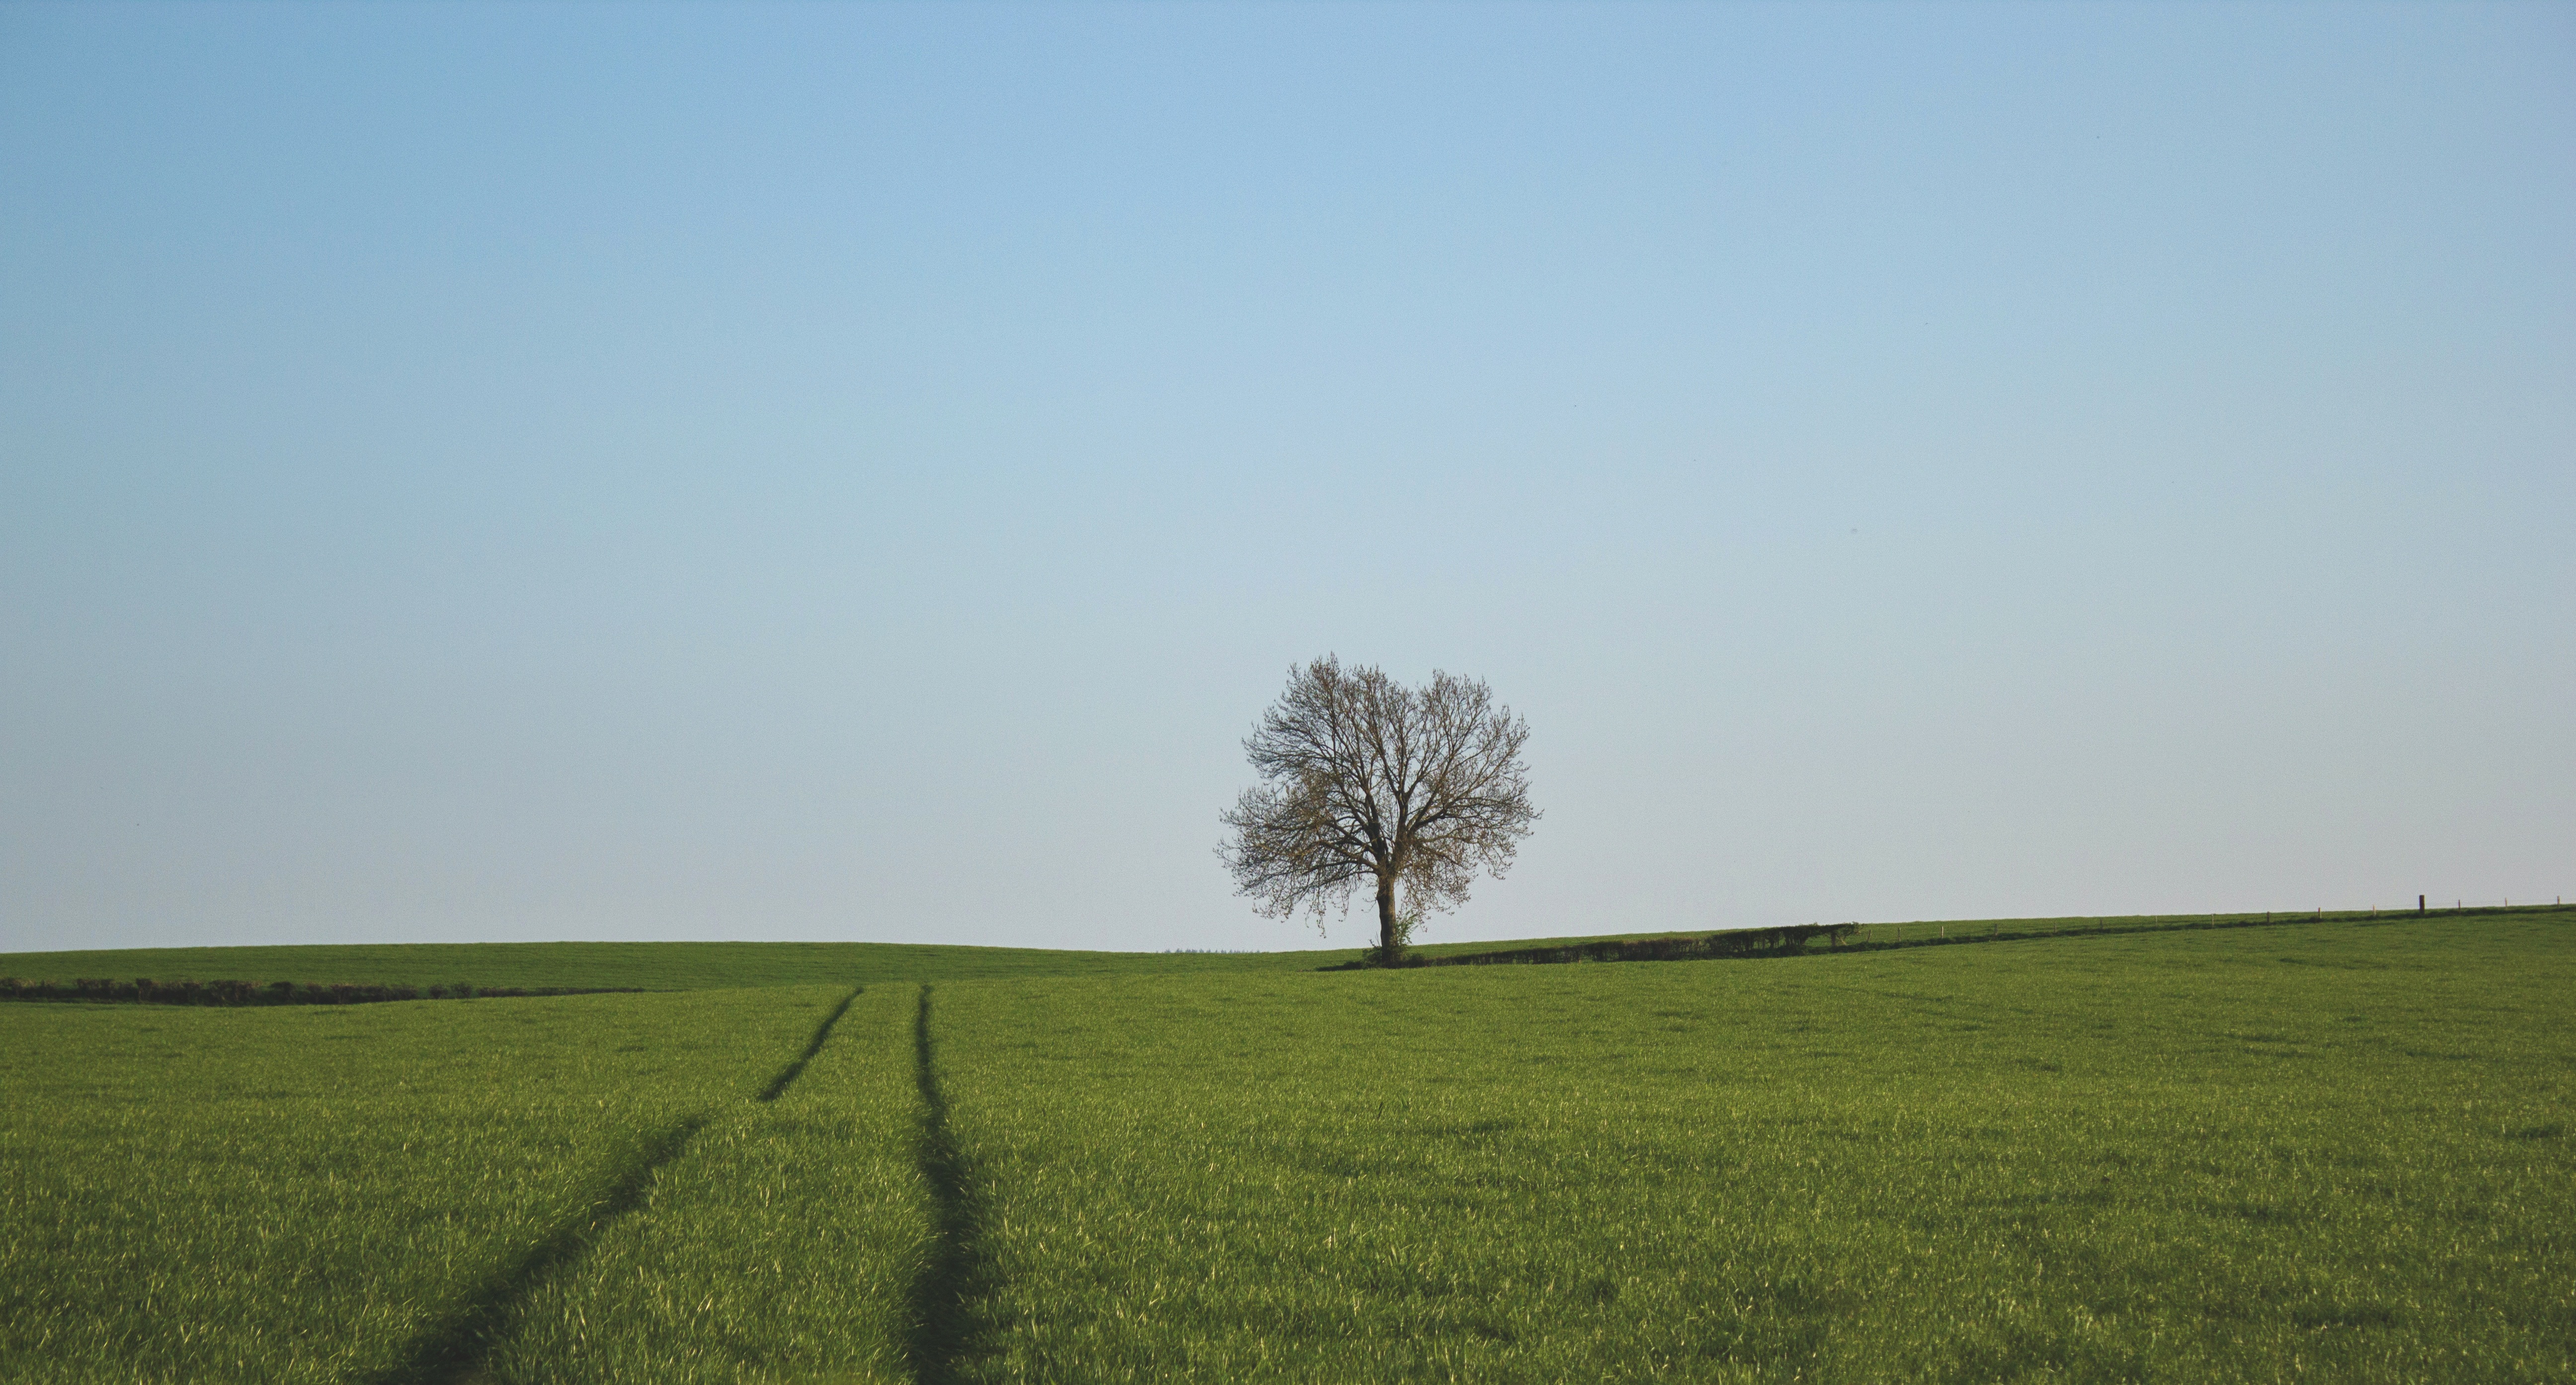
landscape, tree, nature, grass, horizon, cloud, growth, plant, sky, field, meadow, grain, prairie, sunlight, morning, hill, wind, country, rural, spring, crop, pasture, fresh, soil, agriculture, lonely, plain, farmland, cultivation, tracks, grassland, crops, plantation, plateau, habitat, ecosystem, steppe, rural area, natural environment, atmospheric phenomenon, grass family